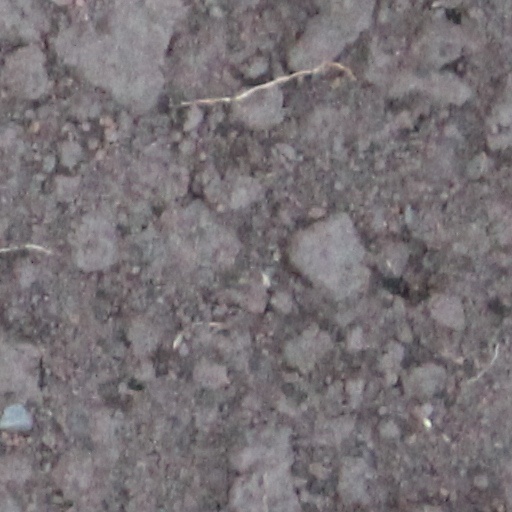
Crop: wheat